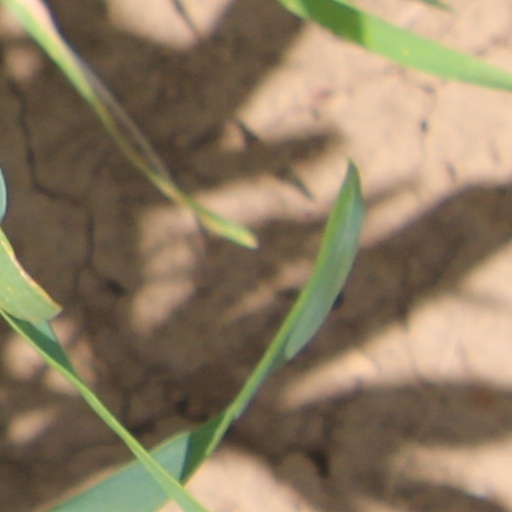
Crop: wheat